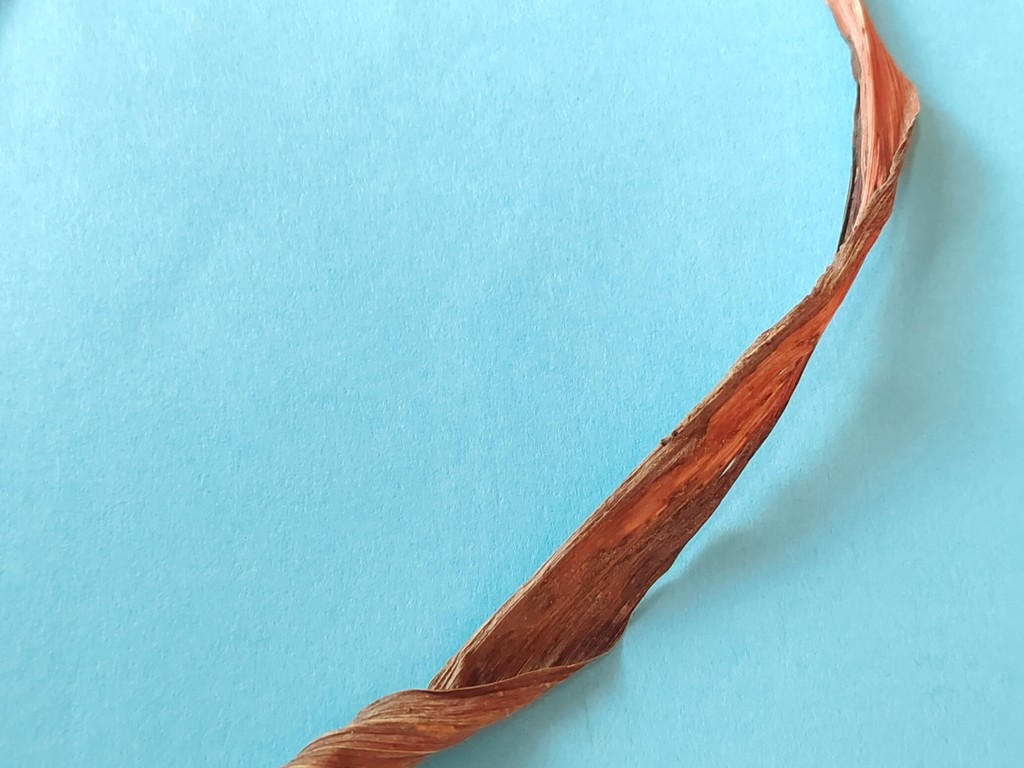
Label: Dried